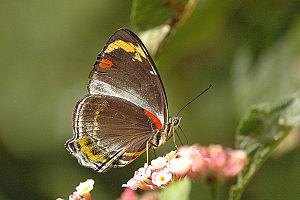
Mynes est un genre de lépidoptères de la famille des Nymphalidae.
Mynes geoffroyi est une espèce de lépidoptères de la famille des Nymphalidae.
Les Nymphalini forment une tribu de lépidoptères de la famille des Nymphalidae et de la sous-famille des Nymphalinae.